Kenny Wheeler

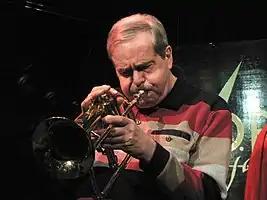
Wheeler in 2007

Kenneth Vincent John Wheeler, OC (14 January 1930 – 18 September 2014) was a Canadian composer and trumpet and flugelhorn player, based in the U.K. from the 1950s onwards.